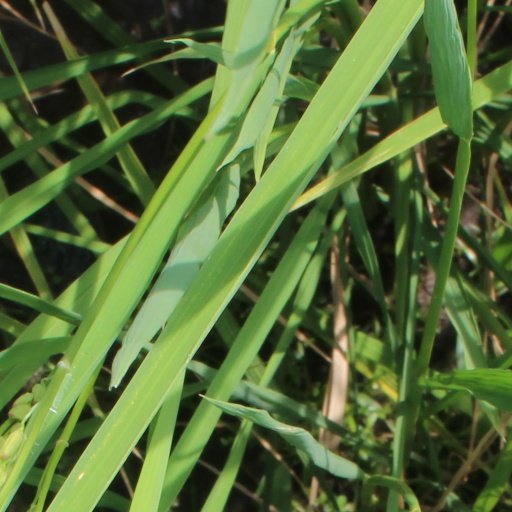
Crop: rice